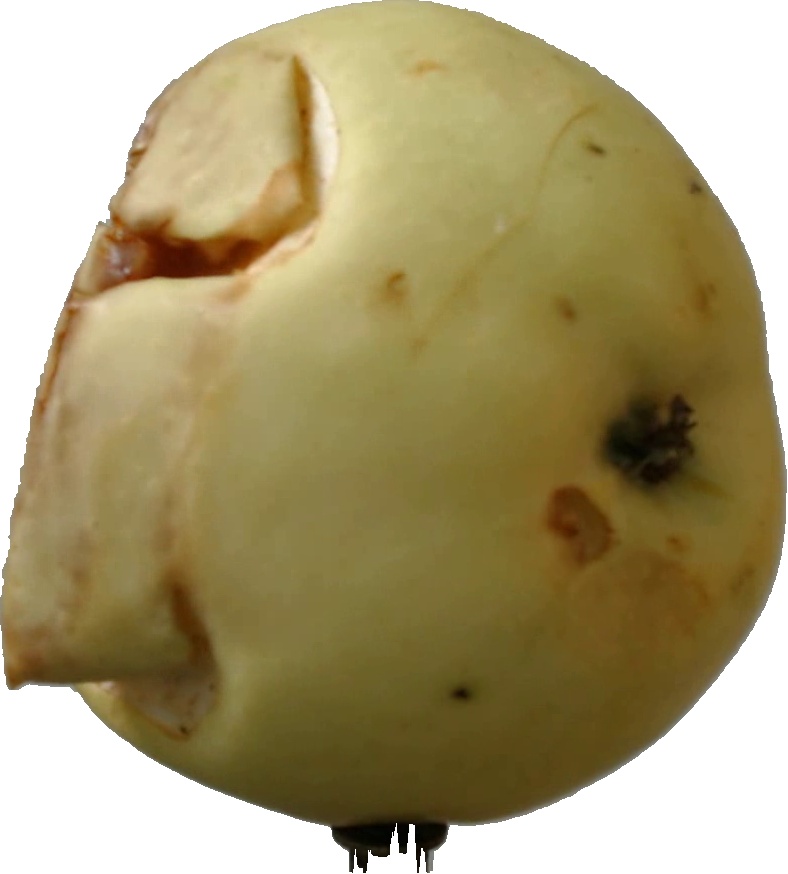
Label: apple_hit_1